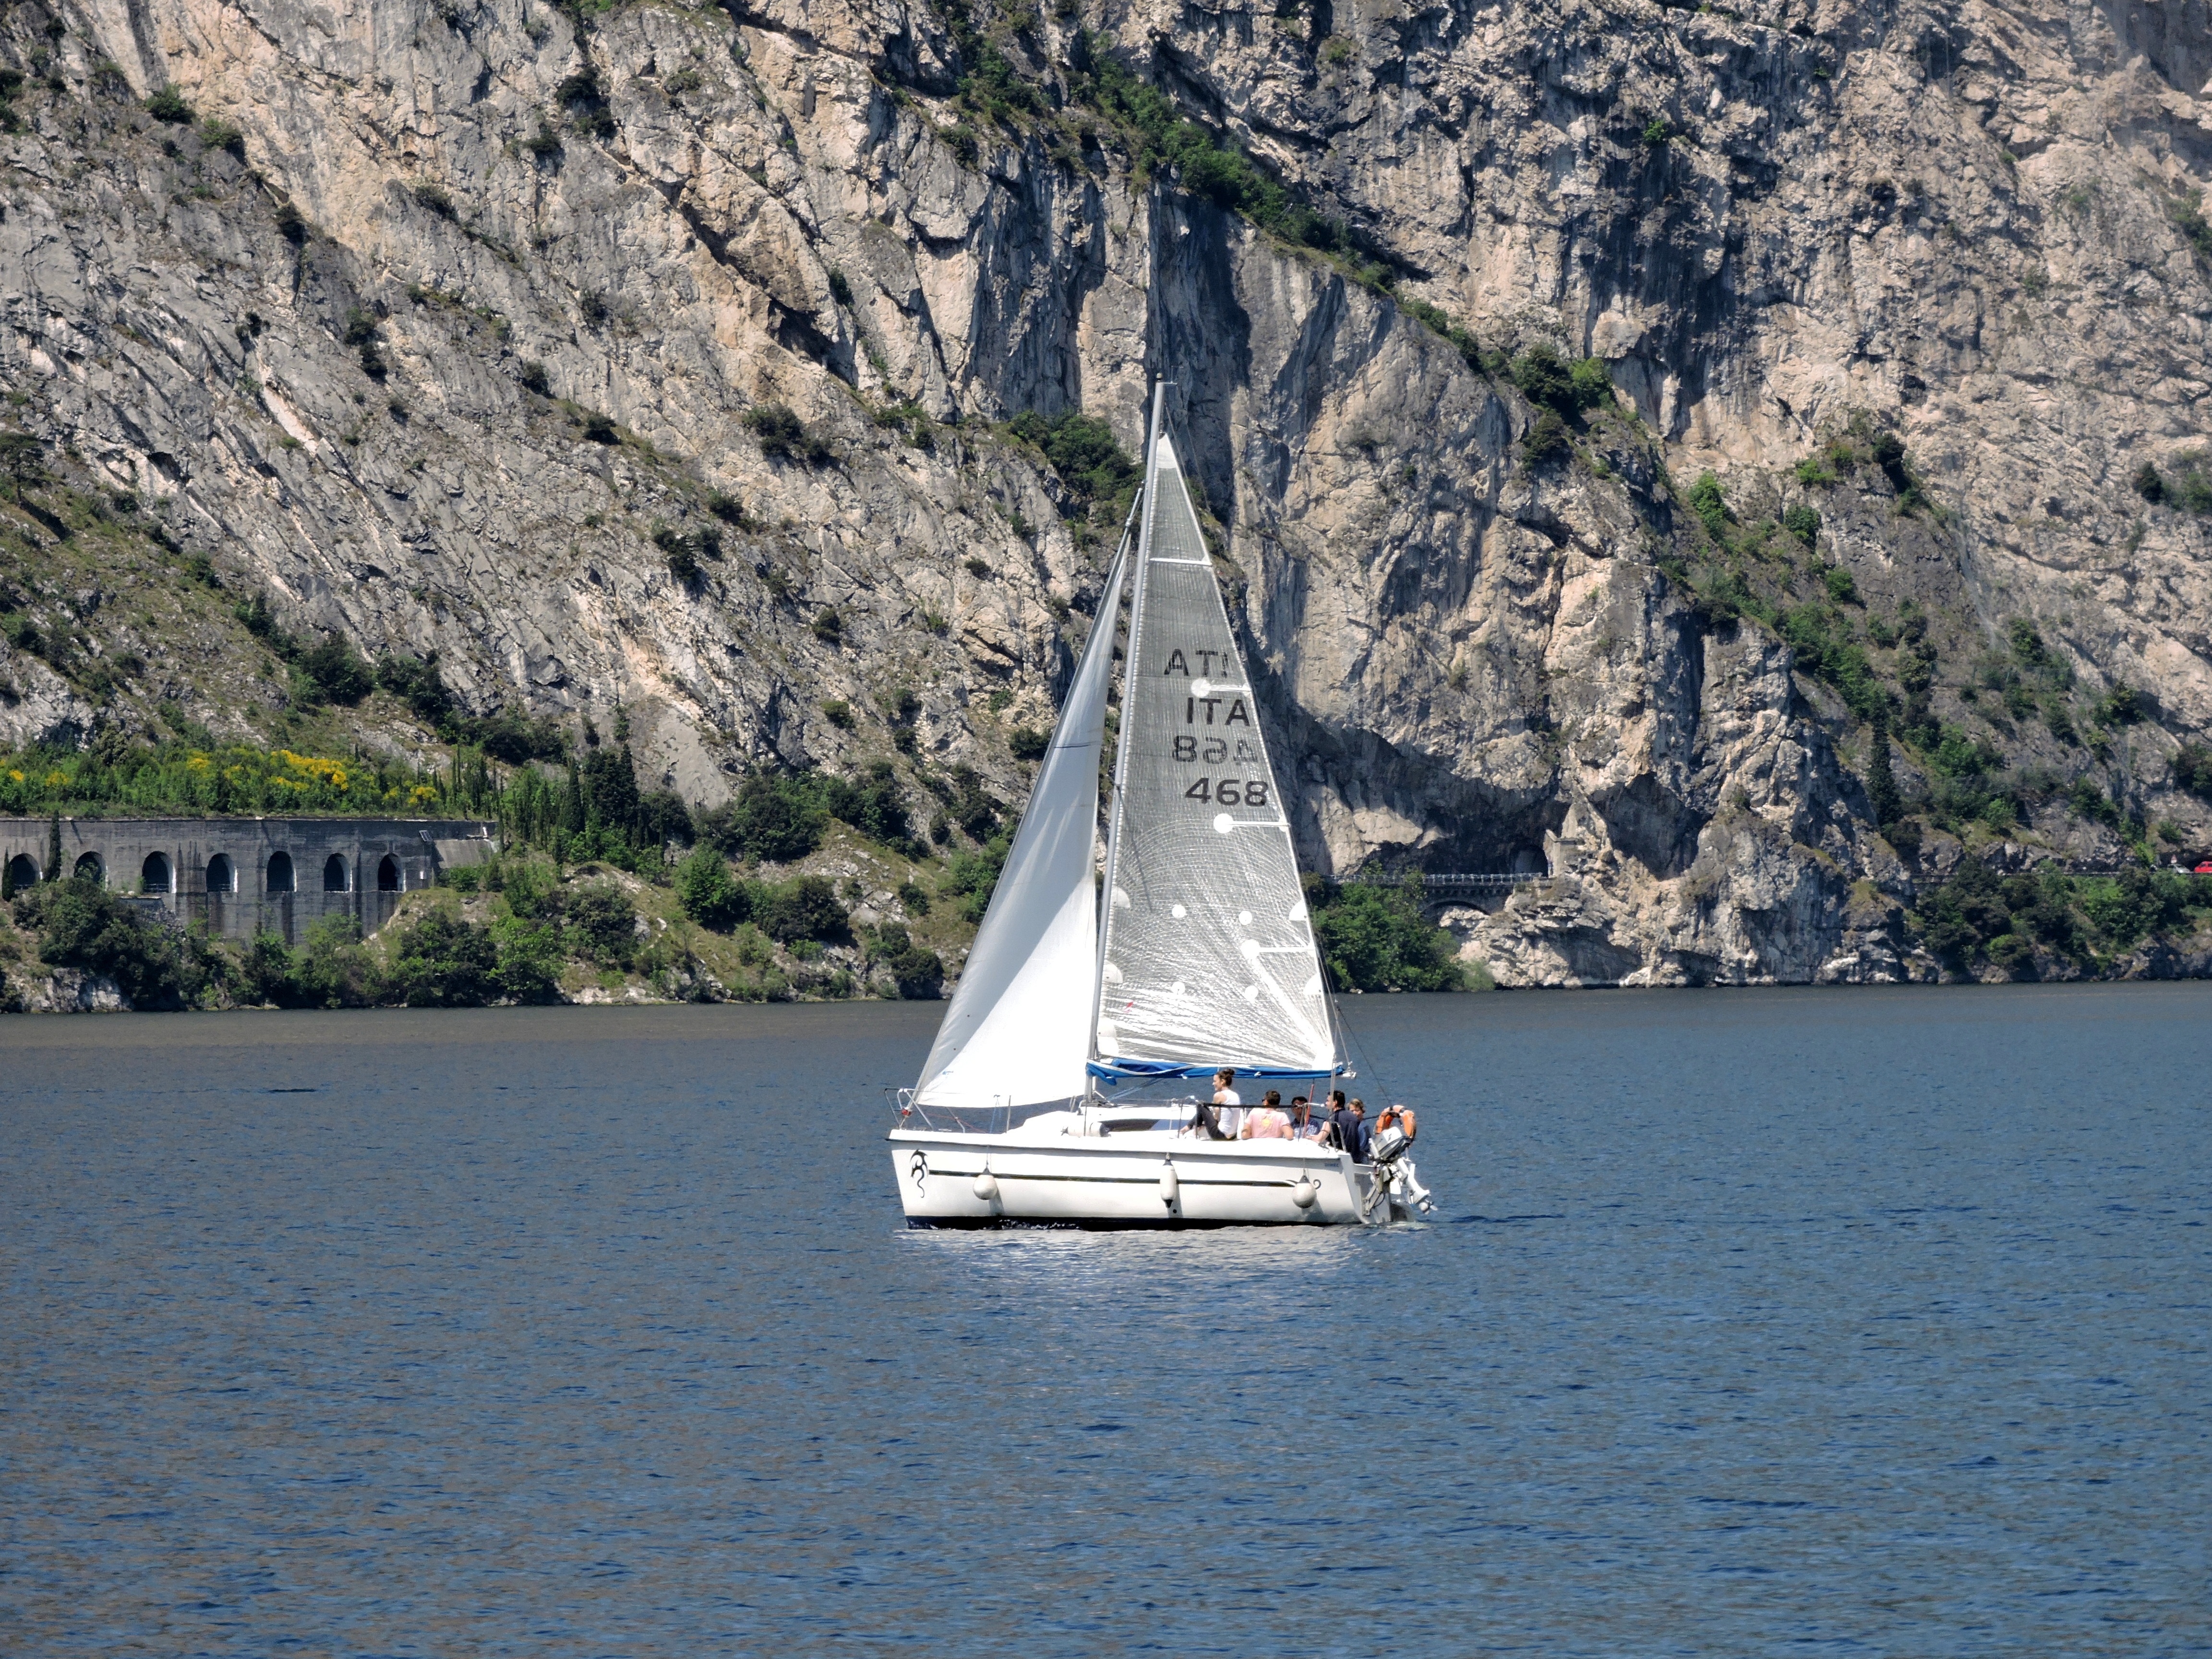
sea, rock, mountain, boat, lake, green, vehicle, sailing, bay, italy, sailboat, garda, sail, watercraft, sailing boat, sailing ship